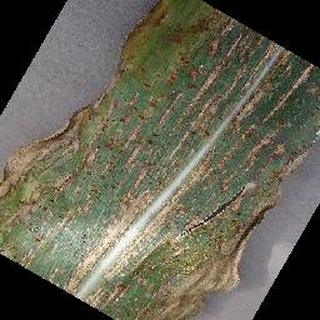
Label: corn_cercospora_leaf_spot